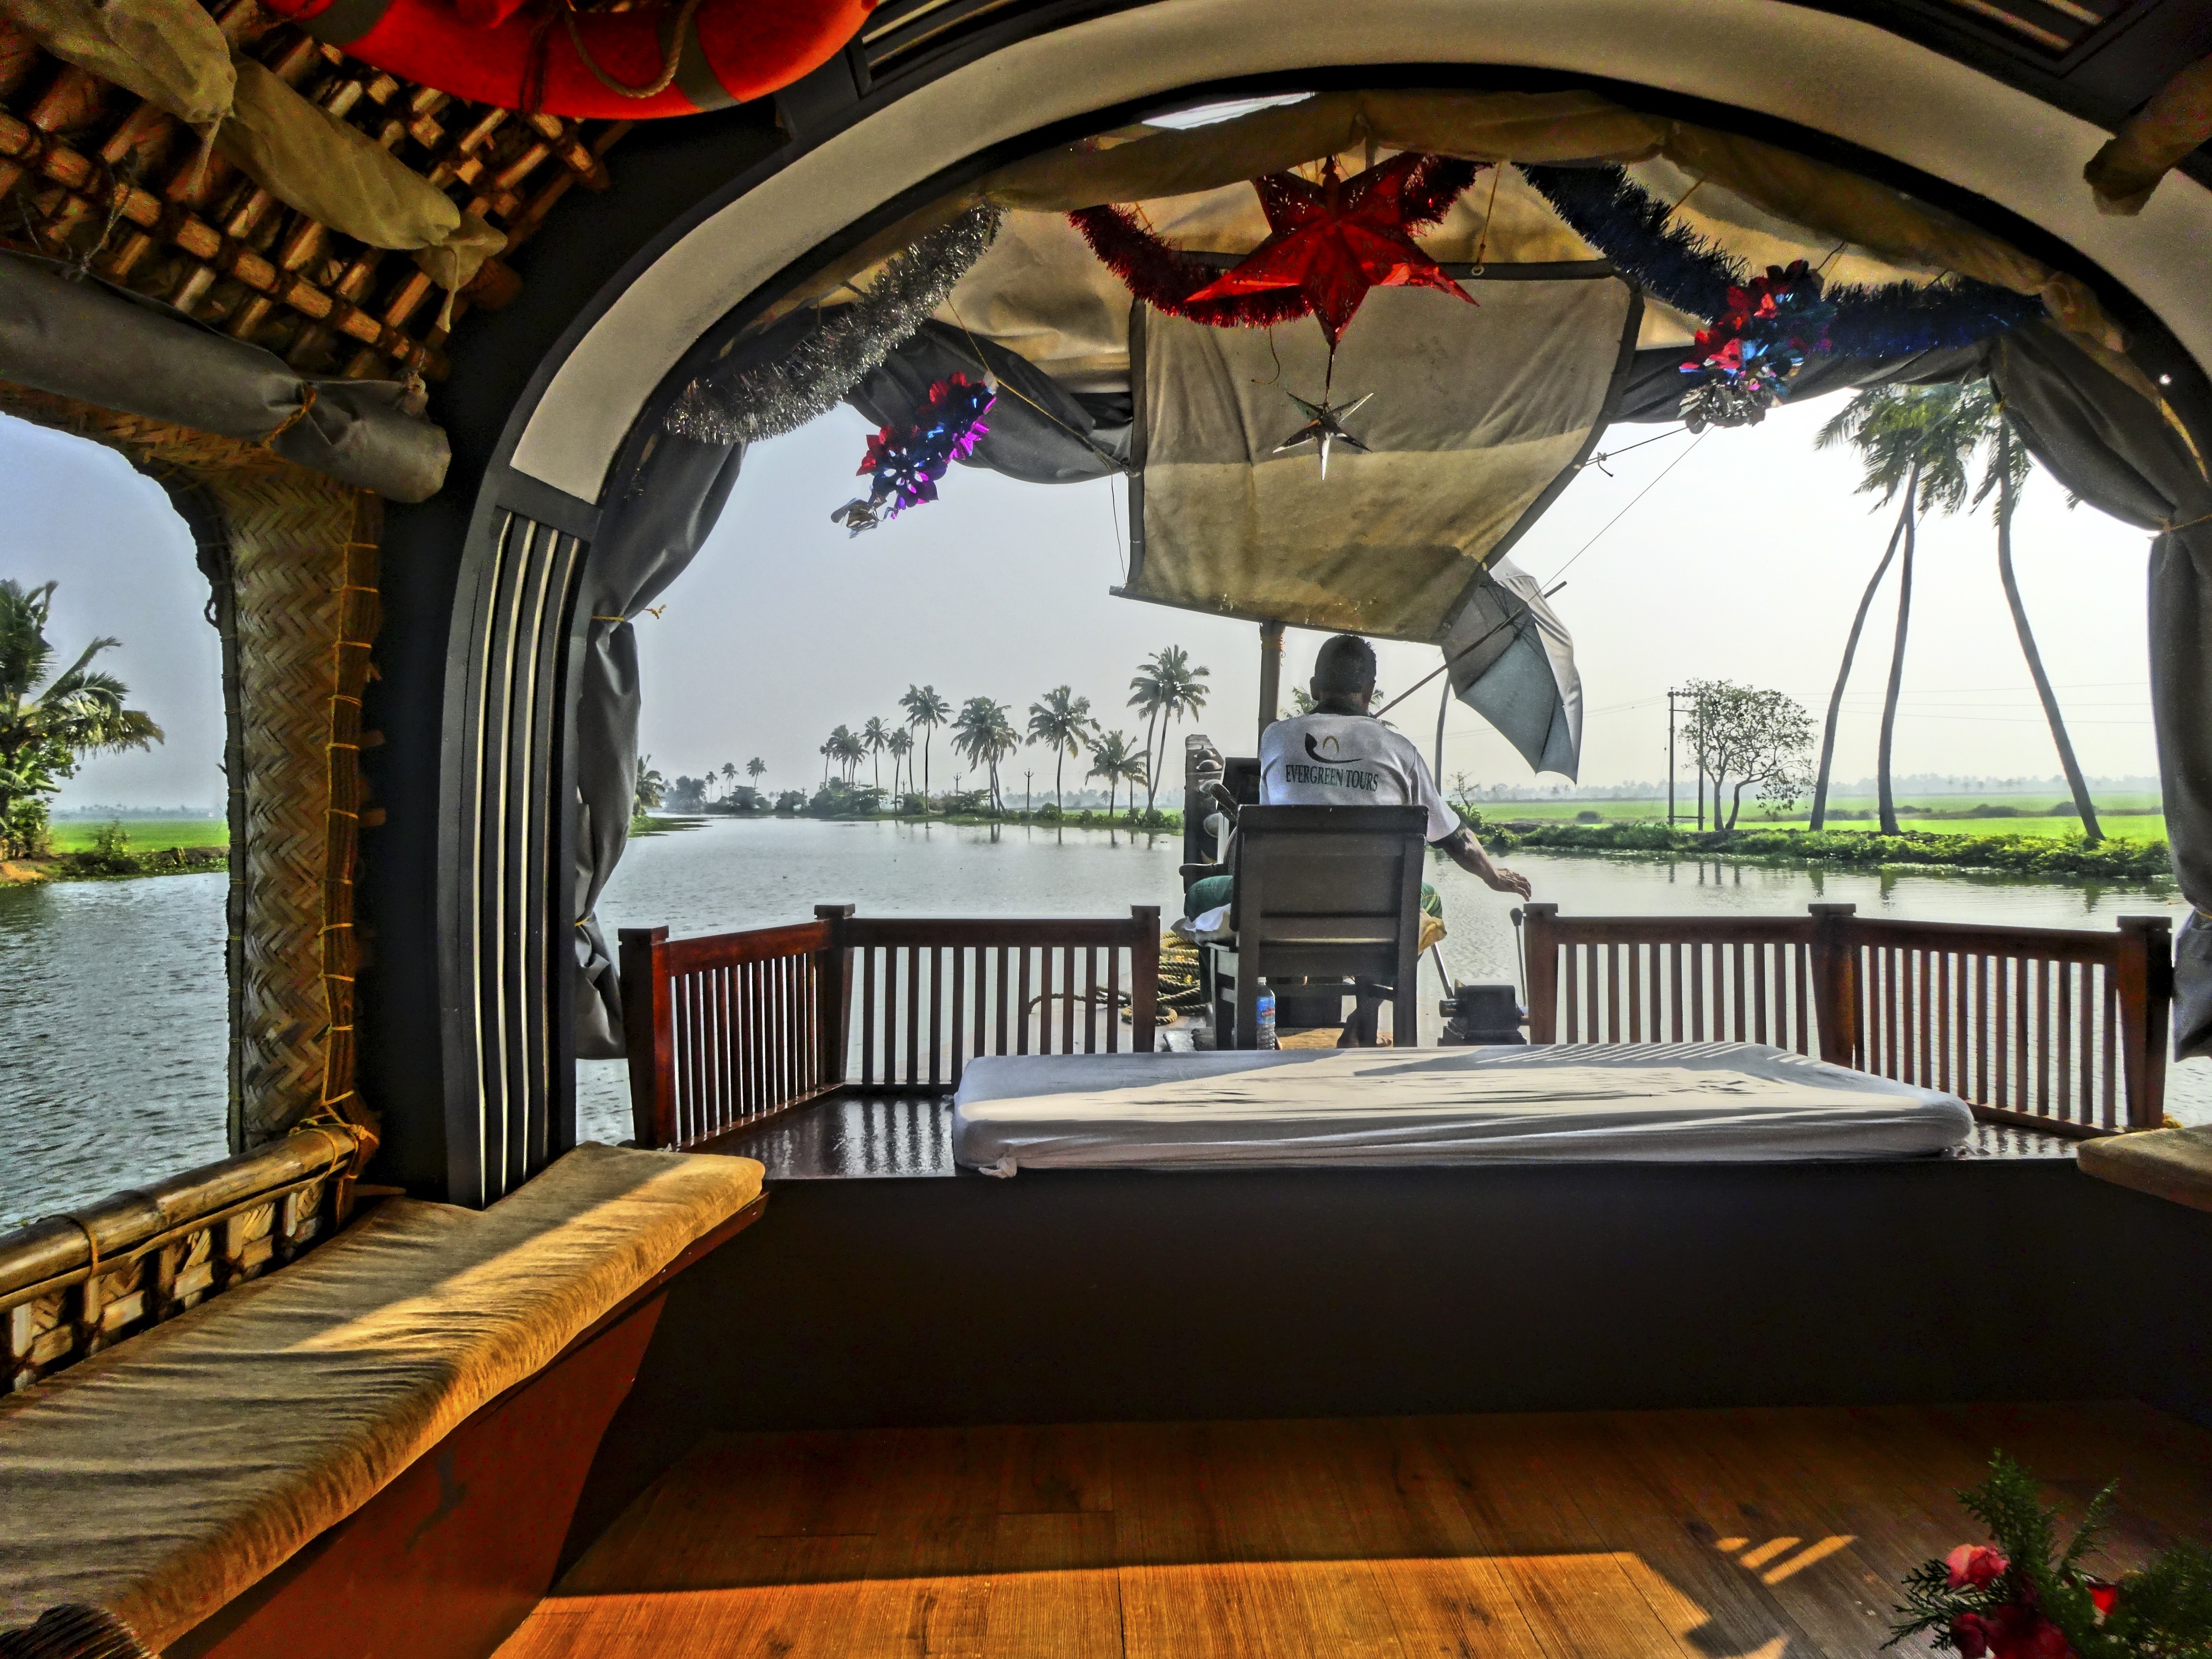
villa, mansion, river, arch, swimming pool, exit, cozy, interior design, resort, estate, screenshot, kerala, houseboat